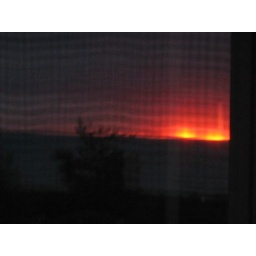
reflection on a screen in front of a window